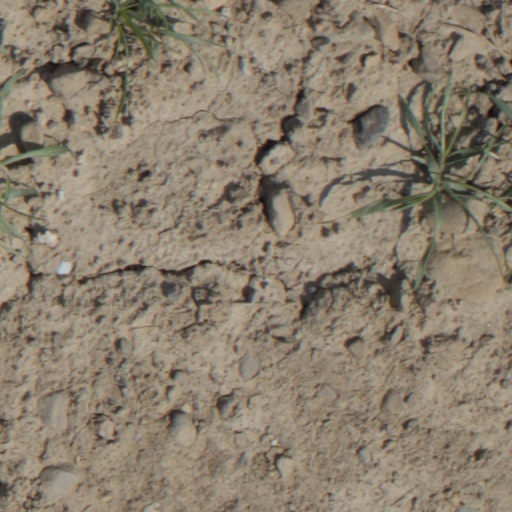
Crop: wheat